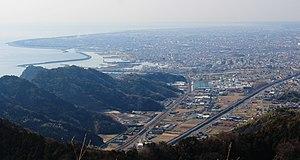
Yaizu est une ville située dans la préfecture de Shizuoka, au Japon.